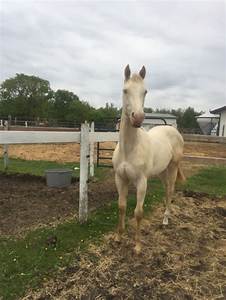
Label: horse